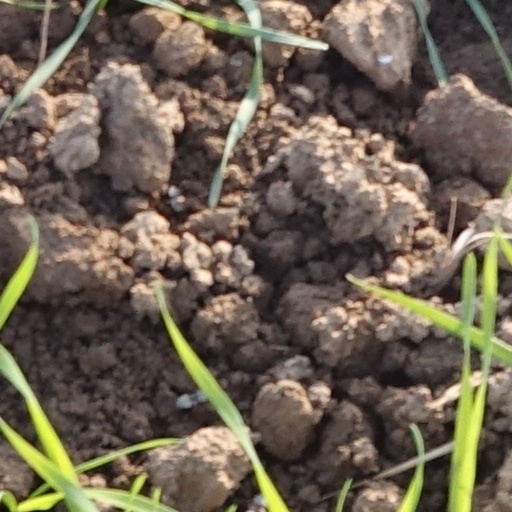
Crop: wheat